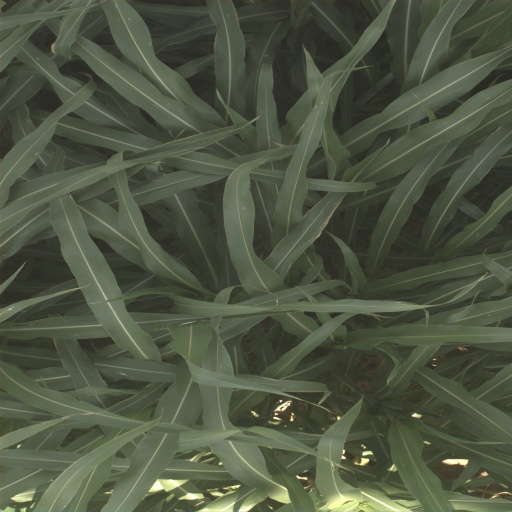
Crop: sorghum